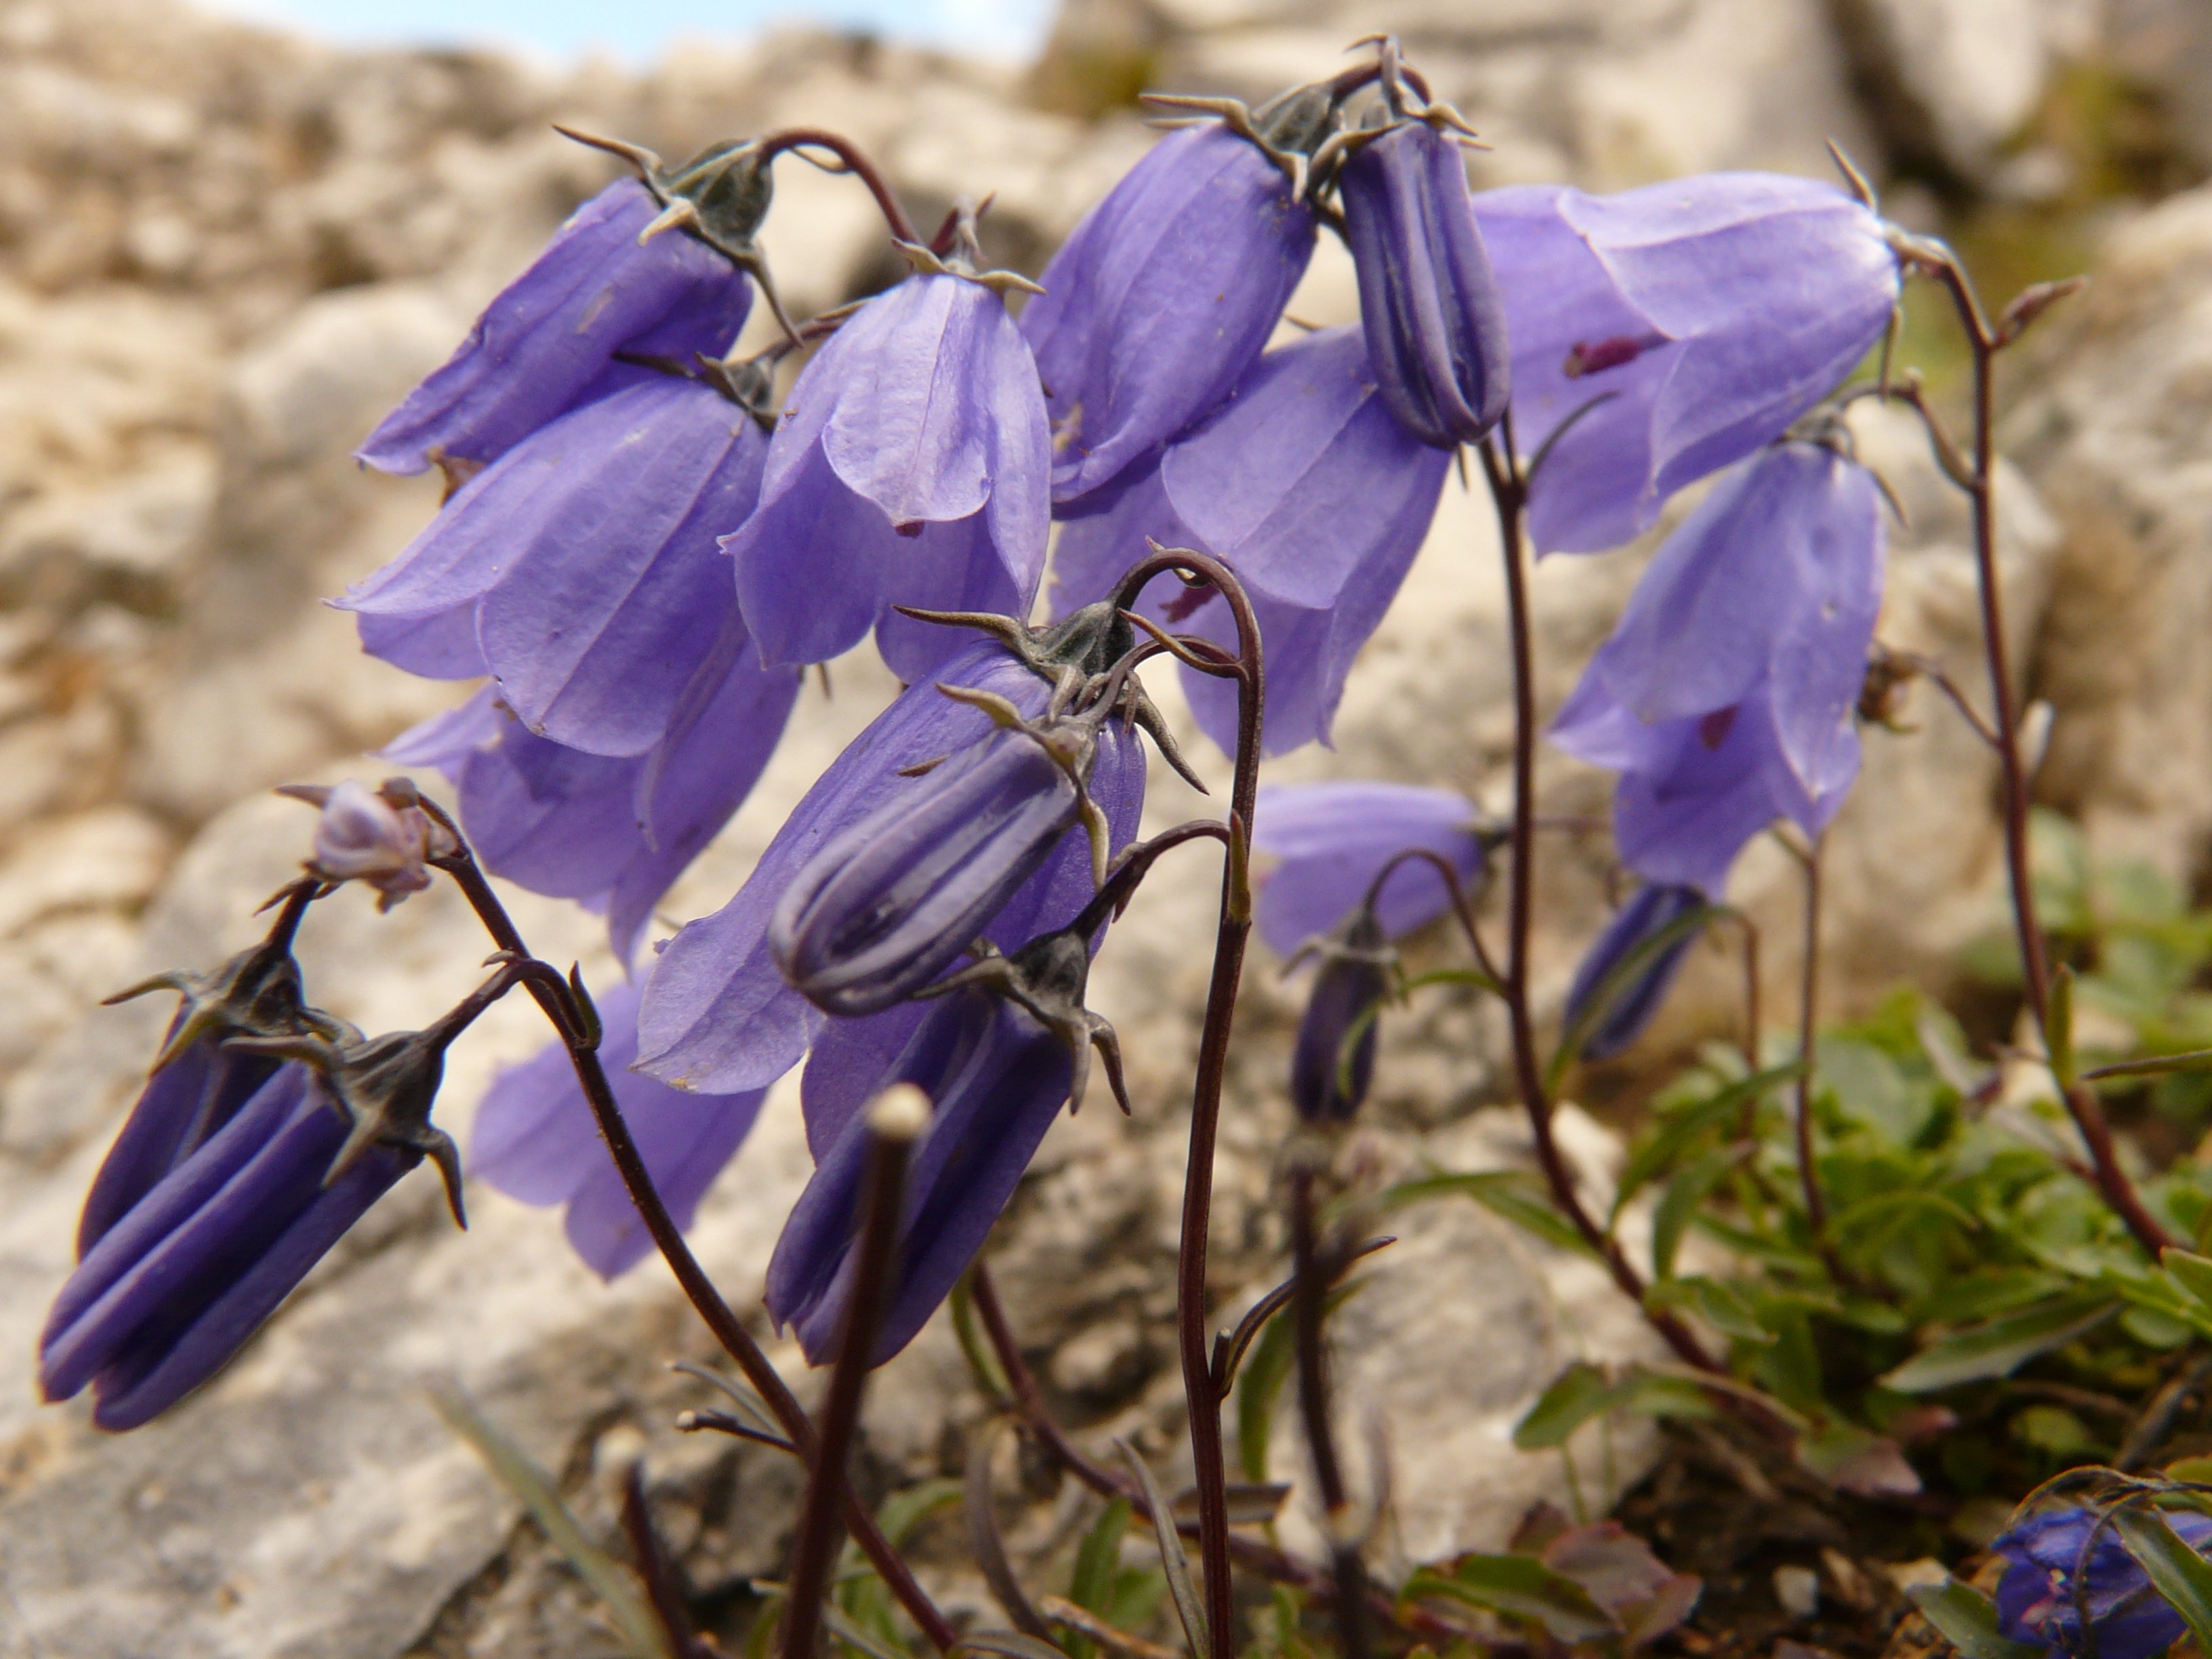
blossom, plant, flower, petal, bloom, botany, blue, flora, wildflower, bellflower, thimble, macro photography, flowering plant, alpine flower, bellflower family, harebell, land plant, violet family